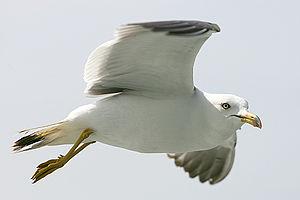
Le camouflage est une technique qui permet la dissimulation d'un animal ou d'un équipement, par une variété de méthodes dans le but de rester inaperçu. Cela comprend toutes les techniques retardant l'identification de l'objet, tel que le camouflage disruptif à haut contraste utilisé notamment sur les uniformes militaires.